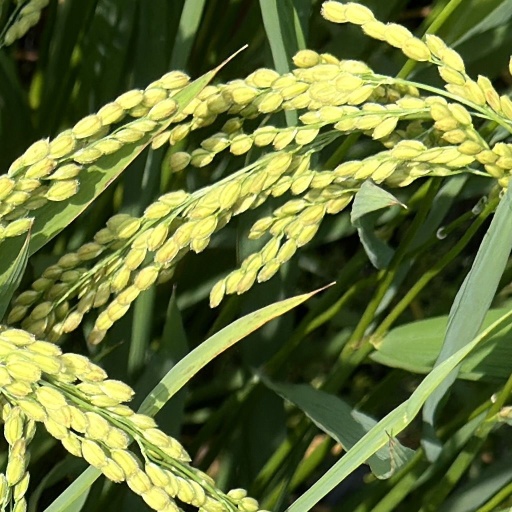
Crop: rice